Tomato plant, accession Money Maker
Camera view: tilt-top (135 deg); turntable rotation: 30 degrees
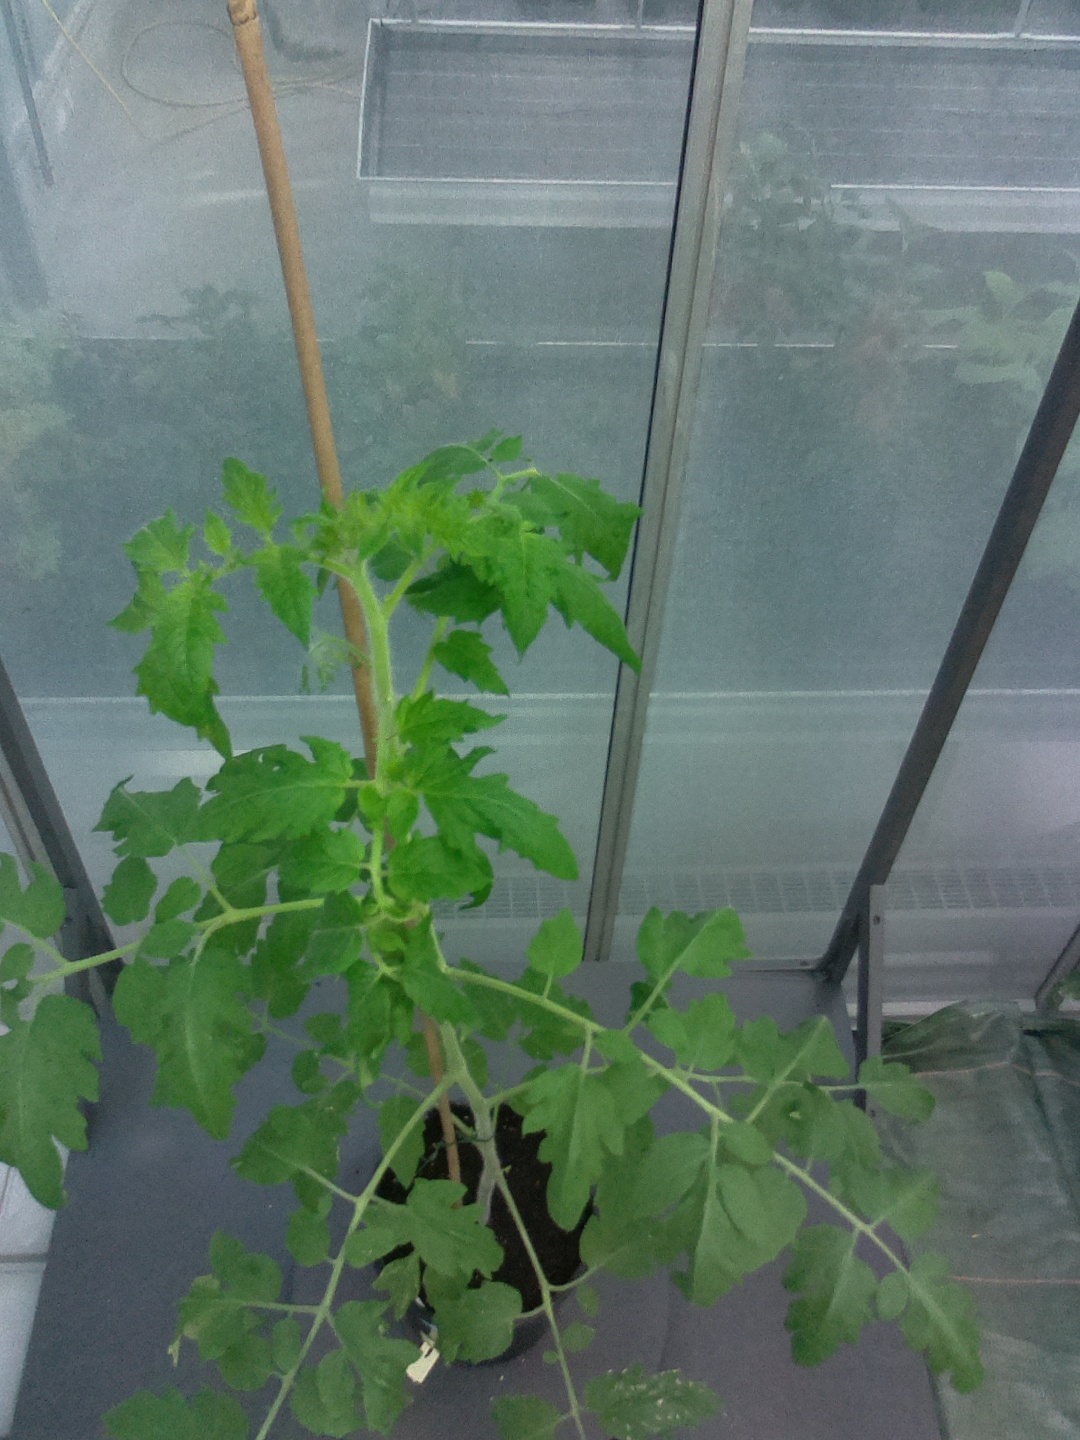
BBCH growth stage 54: 4 inflorescences visible